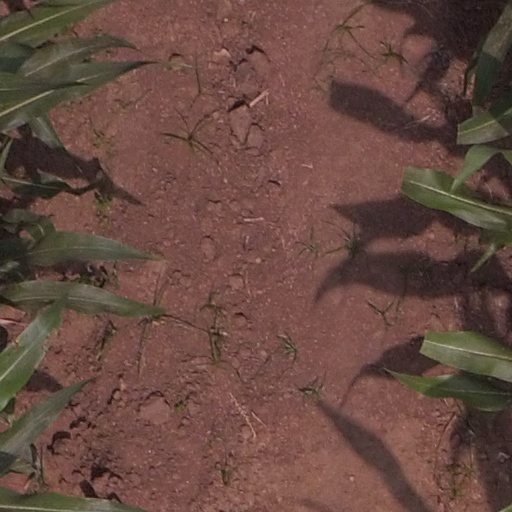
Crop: maize; corn